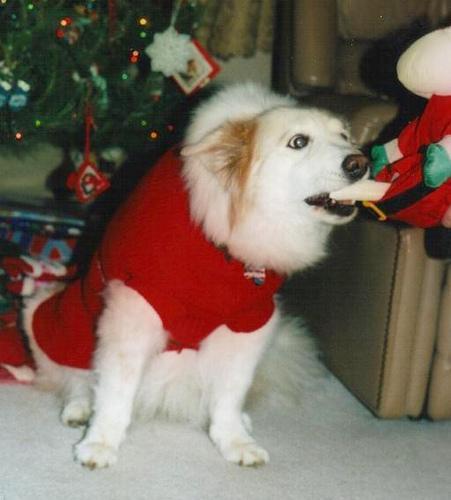
collie